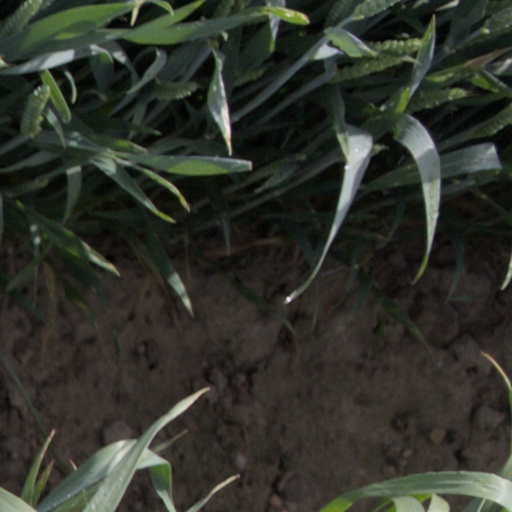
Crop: wheat